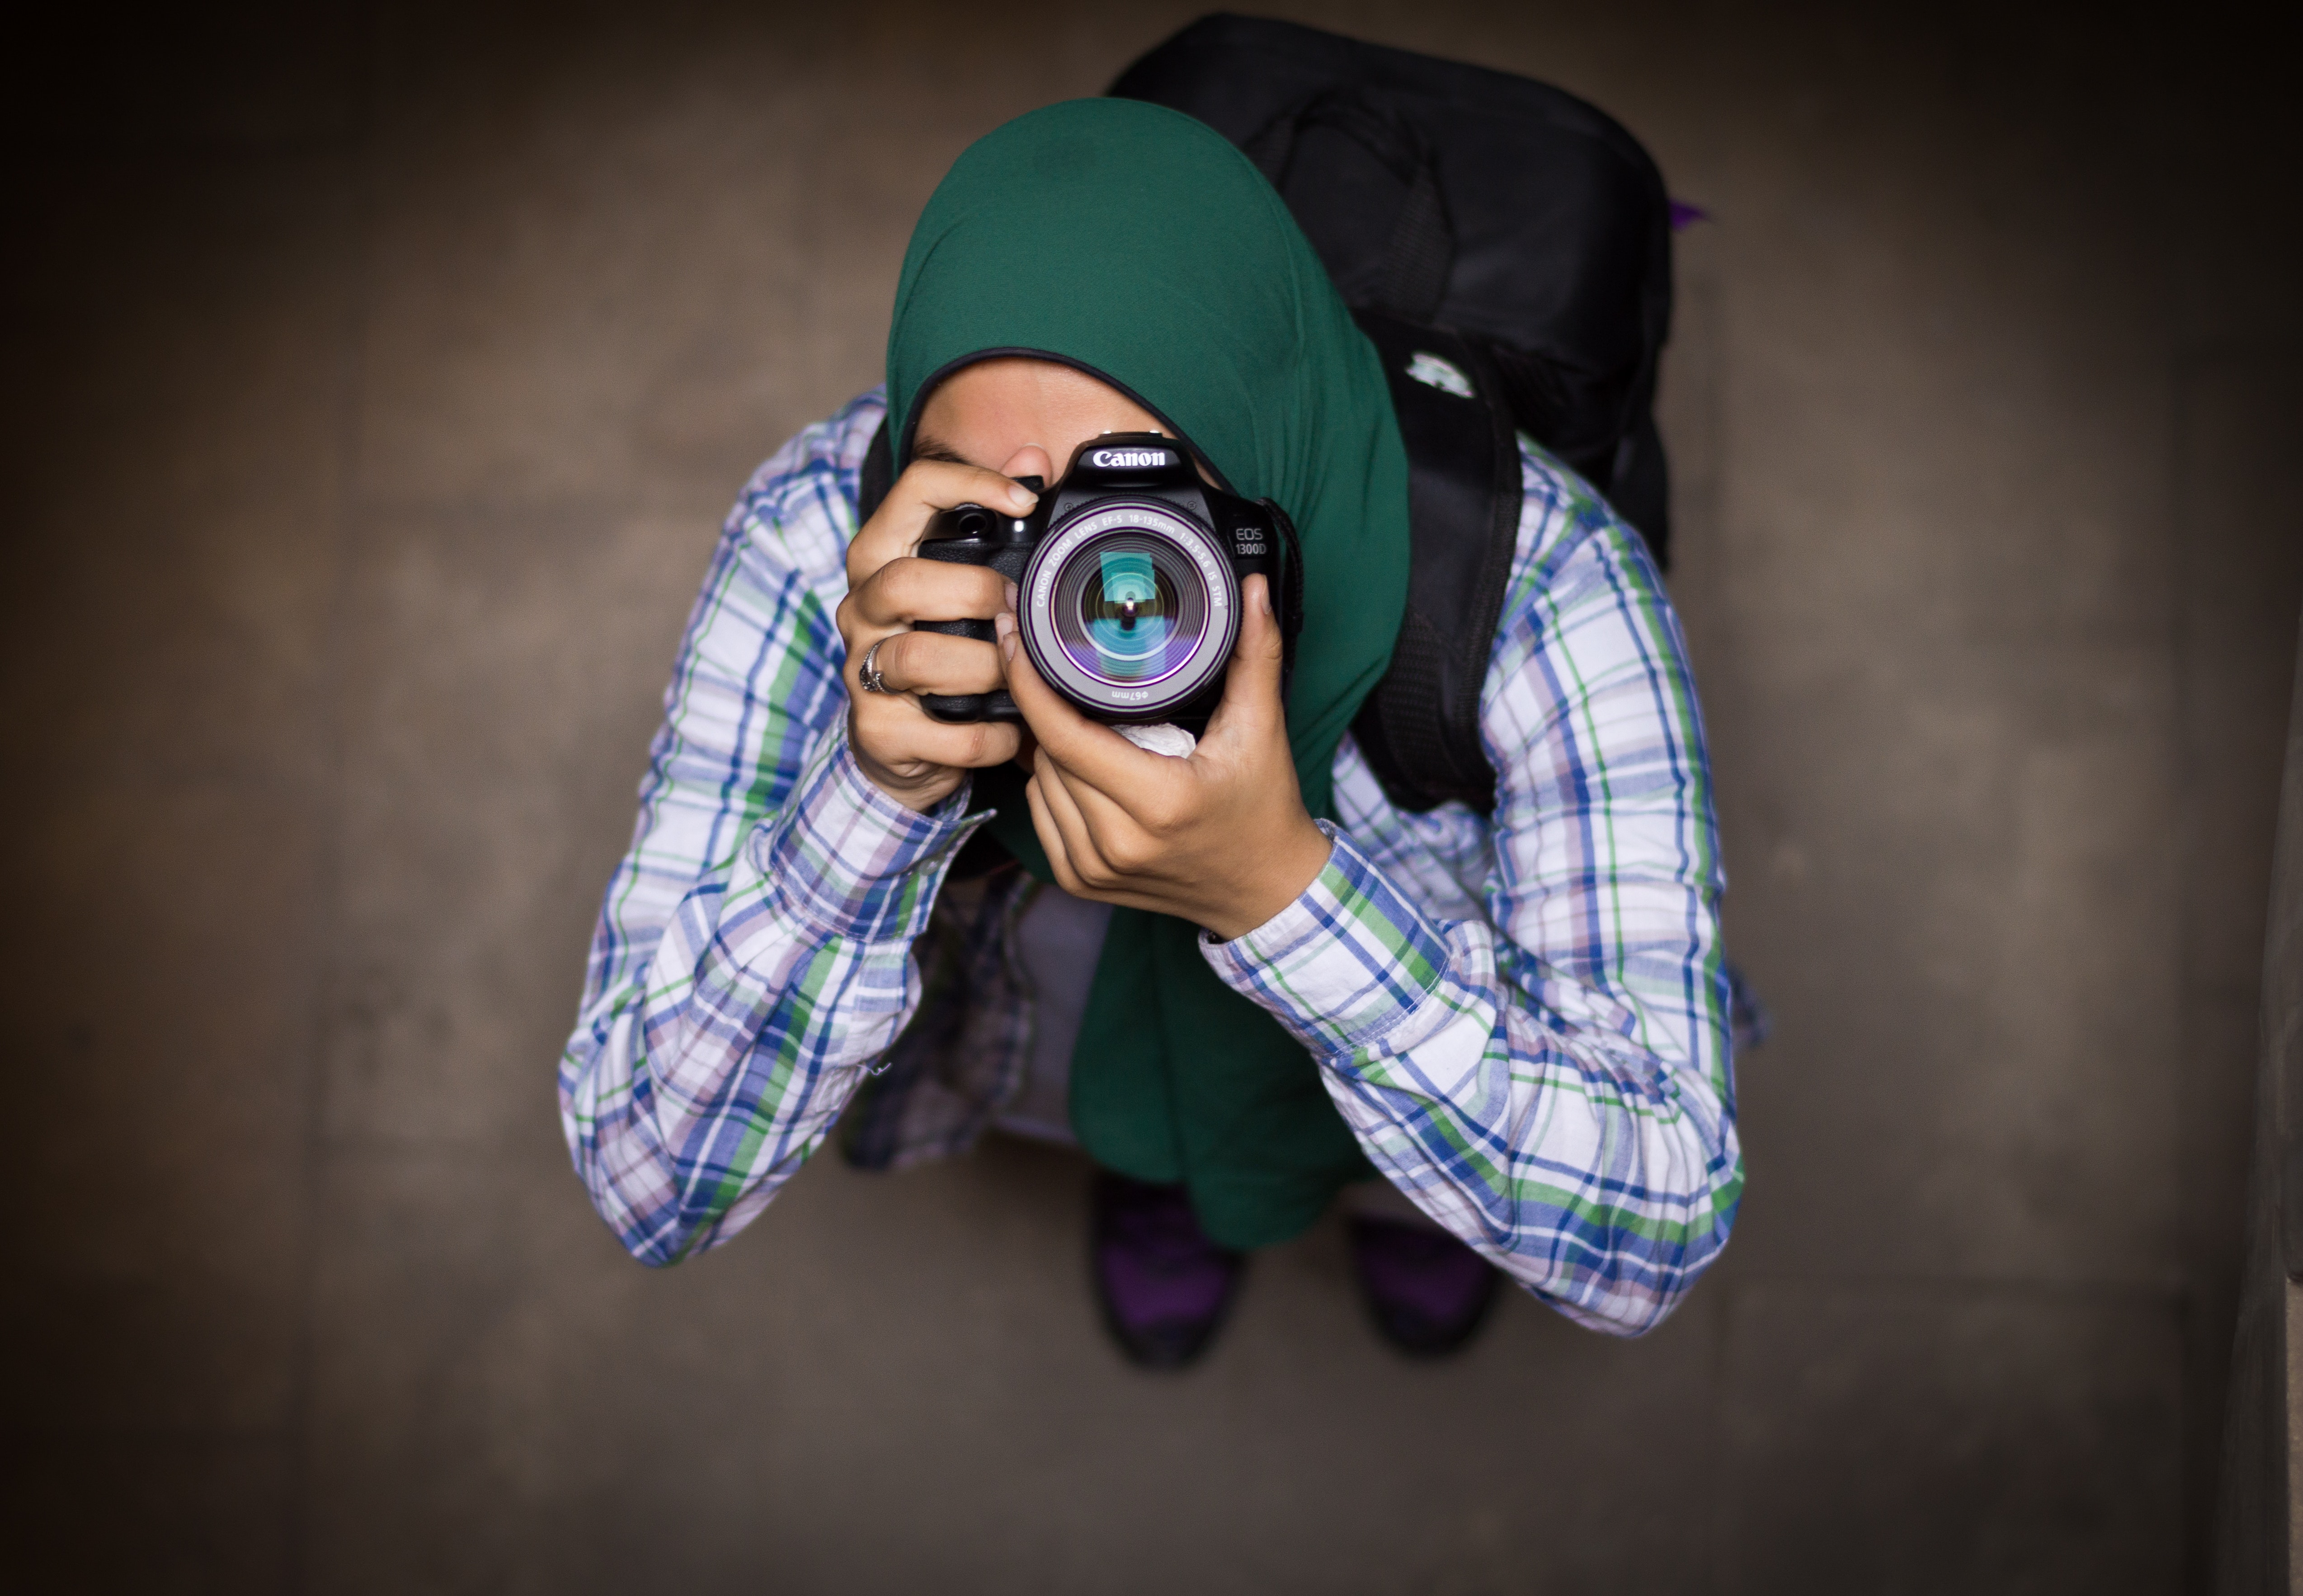
blue, eyewear, vision care, fashion accessory, photography, cool, glasses, plaid, headgear, fun, design, tartan, sunglasses, product, pattern, cap, facial hair, girl